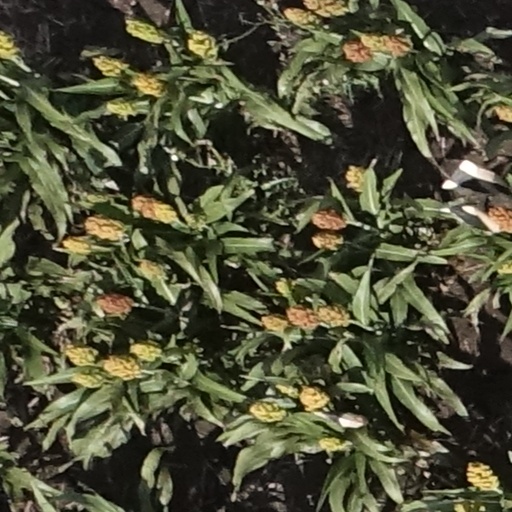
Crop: sorghum